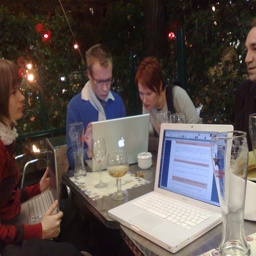
A group of people sitting in front of a giant Christmas tree.
a couple of people that are in front of a lap top
Two people are looking at a laptop in a store.
Four people sitting at a table with laptop computers and beverage glasses.
A group of people are sitting around a table, with laptops and glasses of wine and beer.